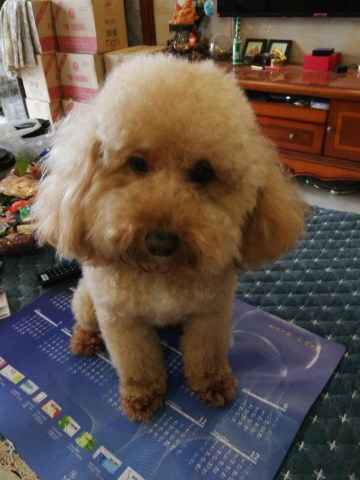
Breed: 2925-n000114-toy_poodle